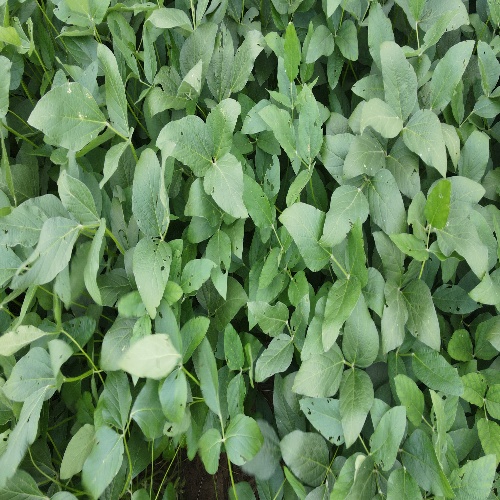
Label: Caterpillar